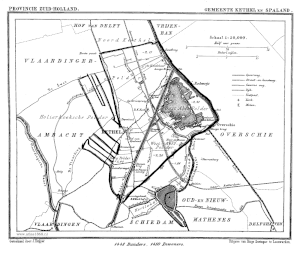
Kethel en Spaland est une ancienne seigneurie et une ancienne commune néerlandaise de la province de la Hollande-Méridionale, située au nord de Schiedam.